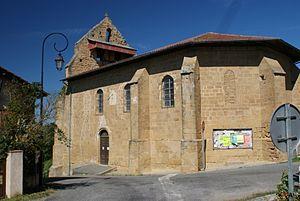
La liste des églises de la Haute-Garonne recense de manière exhaustive les églises situées dans le département français de la Haute-Garonne.
Mondilhan est une commune française située dans le département de la Haute-Garonne en région Occitanie.